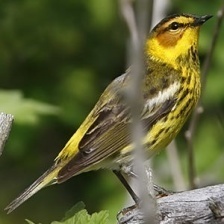
Species: CAPE MAY WARBLER
Scientific name: SETOPHAGA TIGRINA